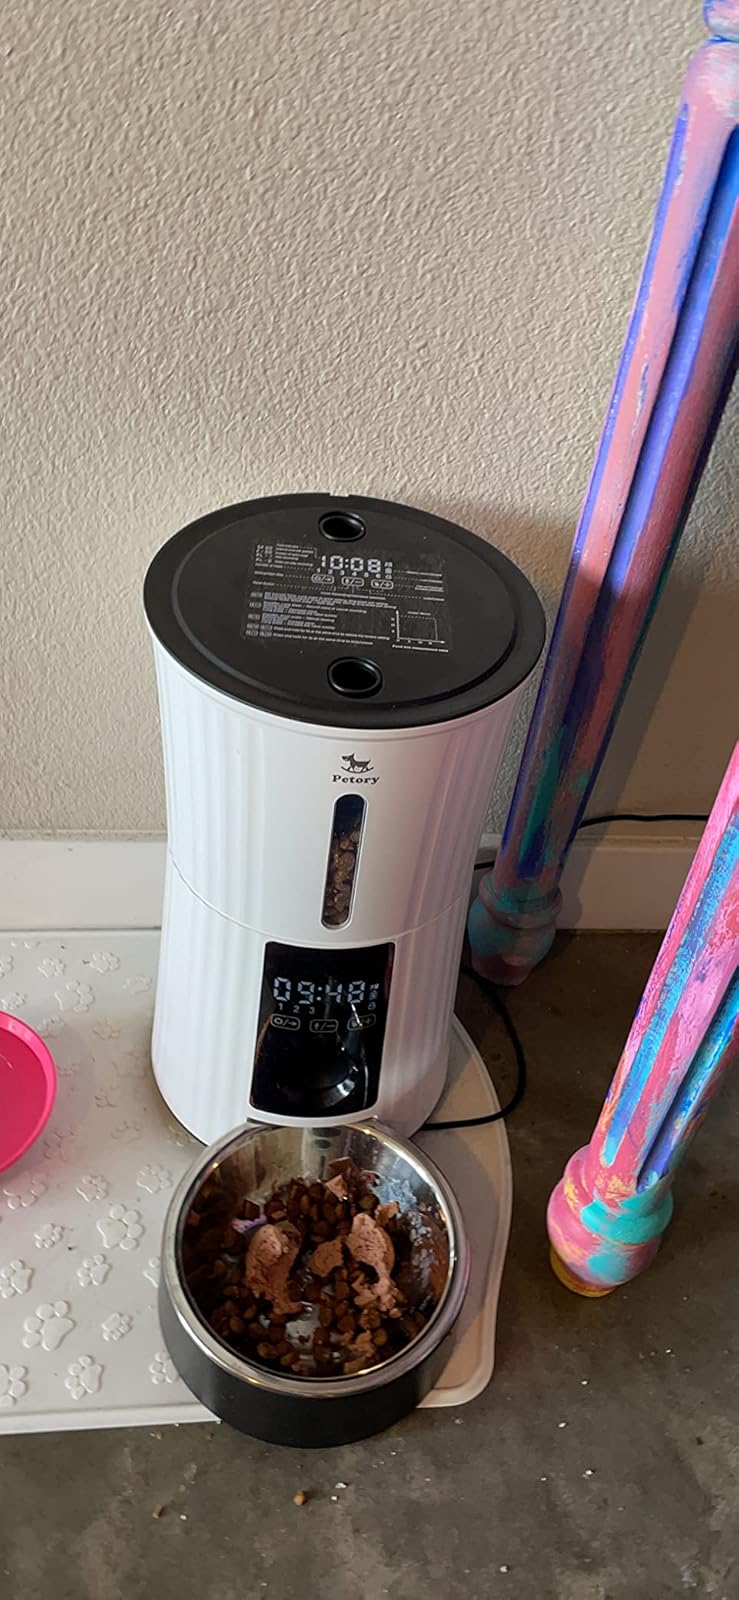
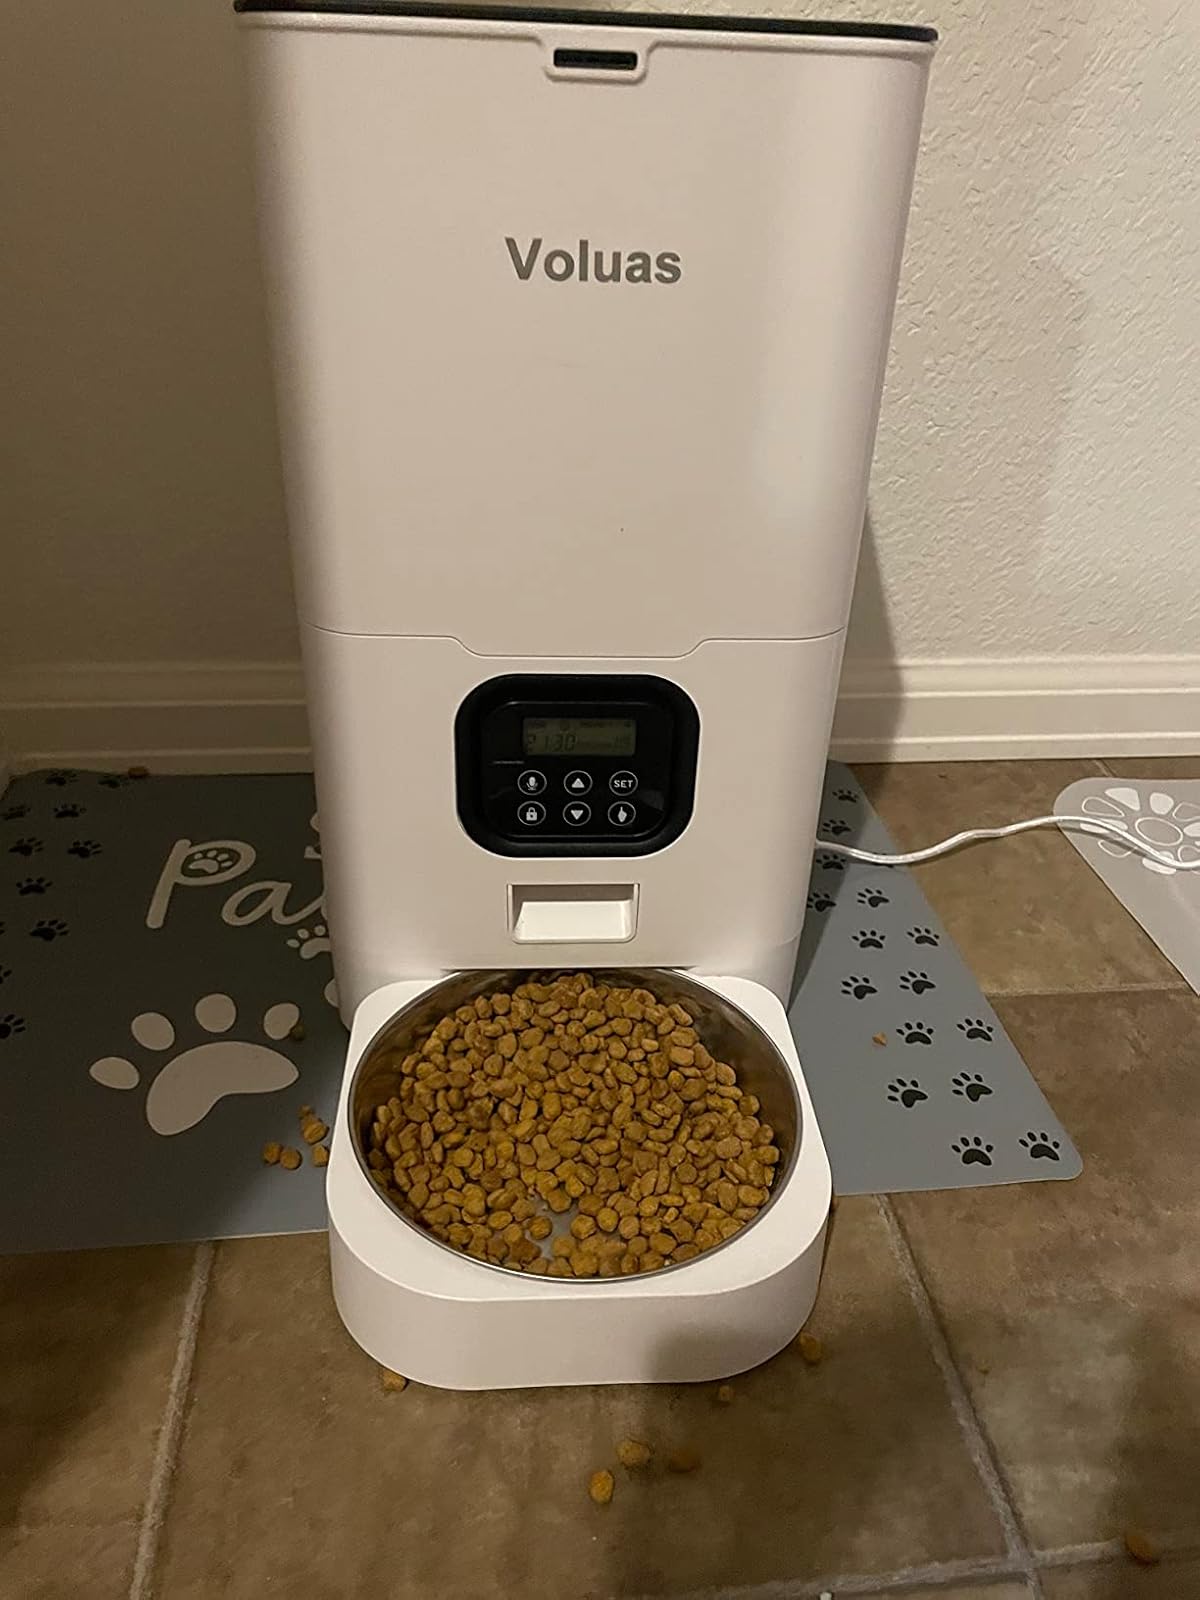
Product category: items_feeder
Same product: no